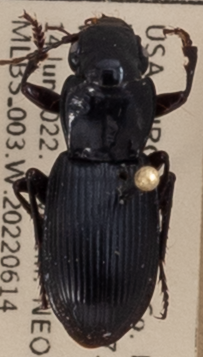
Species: Pterostichus rostratus
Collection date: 2022-06-14
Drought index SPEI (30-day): -0.03
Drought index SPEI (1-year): -1.01
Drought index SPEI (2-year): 0.1